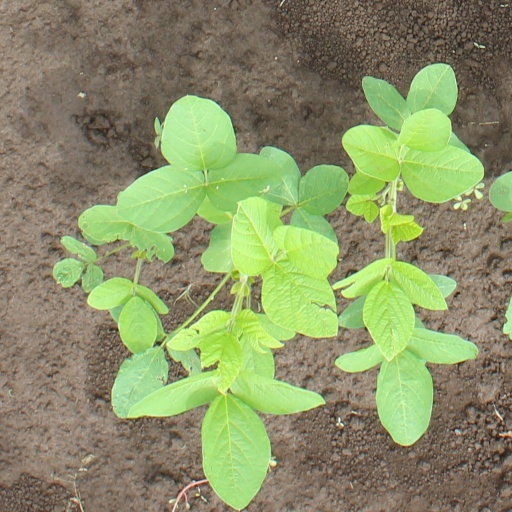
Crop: soybean